New Jersey Forest Fire Service

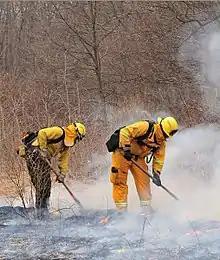
A fireline handcrew suppressing a fire in northern New Jersey

According to the state budget for fiscal year 2016, roughly 43% of New Jersey's land is classified as forested. New Jersey includes varied topography including coastal plains, piedmont, and the mountainous terrain of the Highlands region and the state's highest elevations along Kittatinny Mountain, an Appalachian ridge. Rural southern New Jersey is dominated by the Pine Barrens, a forest ecoregion with vegetation that fuels volatile wildfires. However, New Jersey has experienced a proliferation of residential subdivision and developments in its forested areas. Many of these rural and suburban areas offer a challenging combination of homes, residential communities, and other structures located within the wildland areas. The agency states that a majority of this development has been planned and built without due consideration for forest fire protection. This mix of wild and developed areas is called the wildland–urban interface. The New Jersey Forest Fire Service works closely with residents and communities to educate on matters of wildfire prevention and steps that can be taken to protect property from wildfire risk.